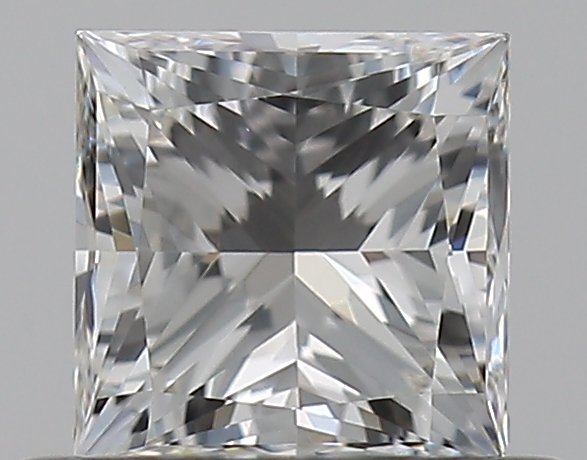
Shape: princess
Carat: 0.5
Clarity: VS1
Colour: I
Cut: EX
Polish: EX
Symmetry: VG
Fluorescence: N
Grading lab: GIA
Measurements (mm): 4.23 x 4.21 x 3.07